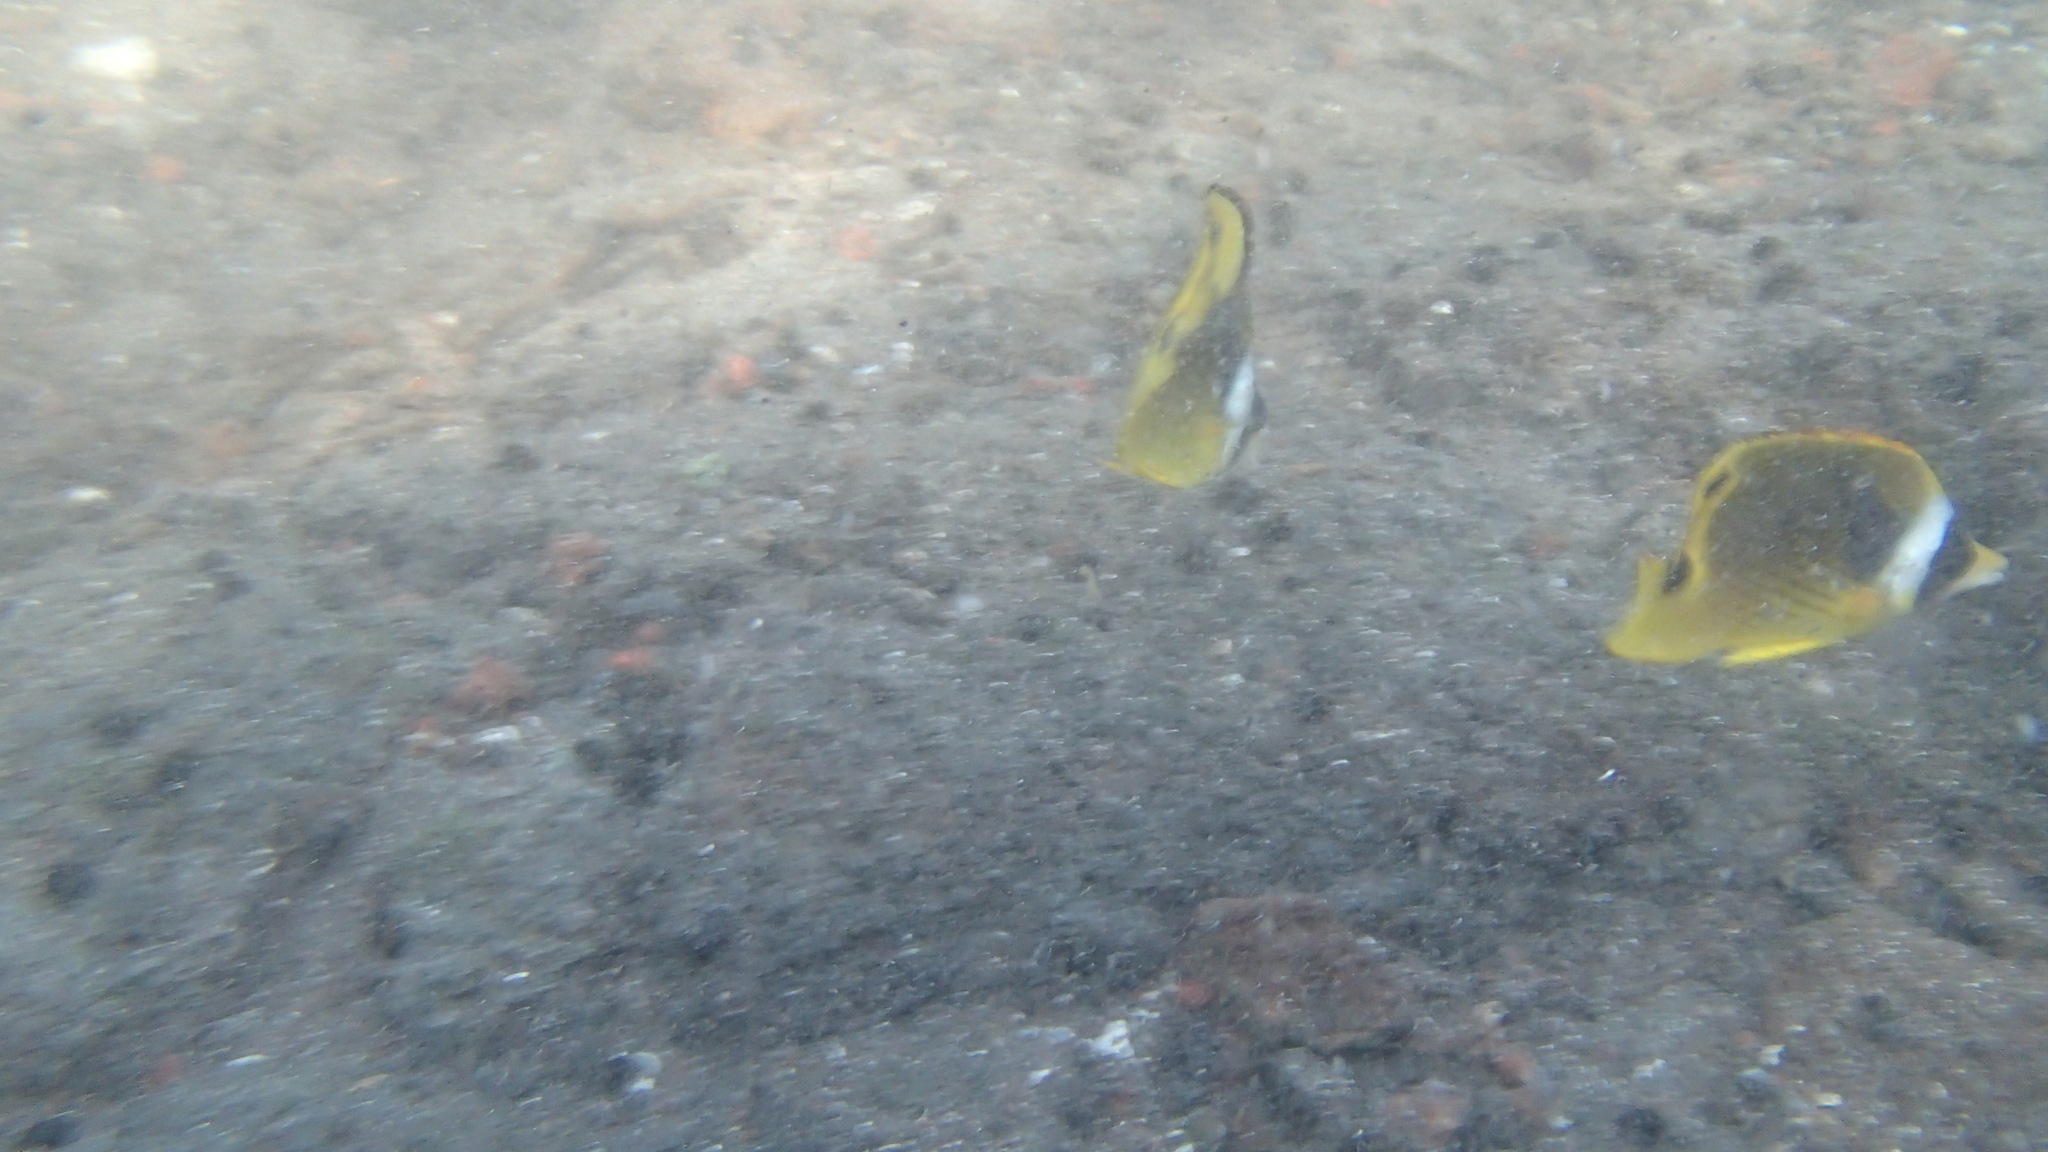
Chaetodon lunula (Raccoon Butterflyfish)